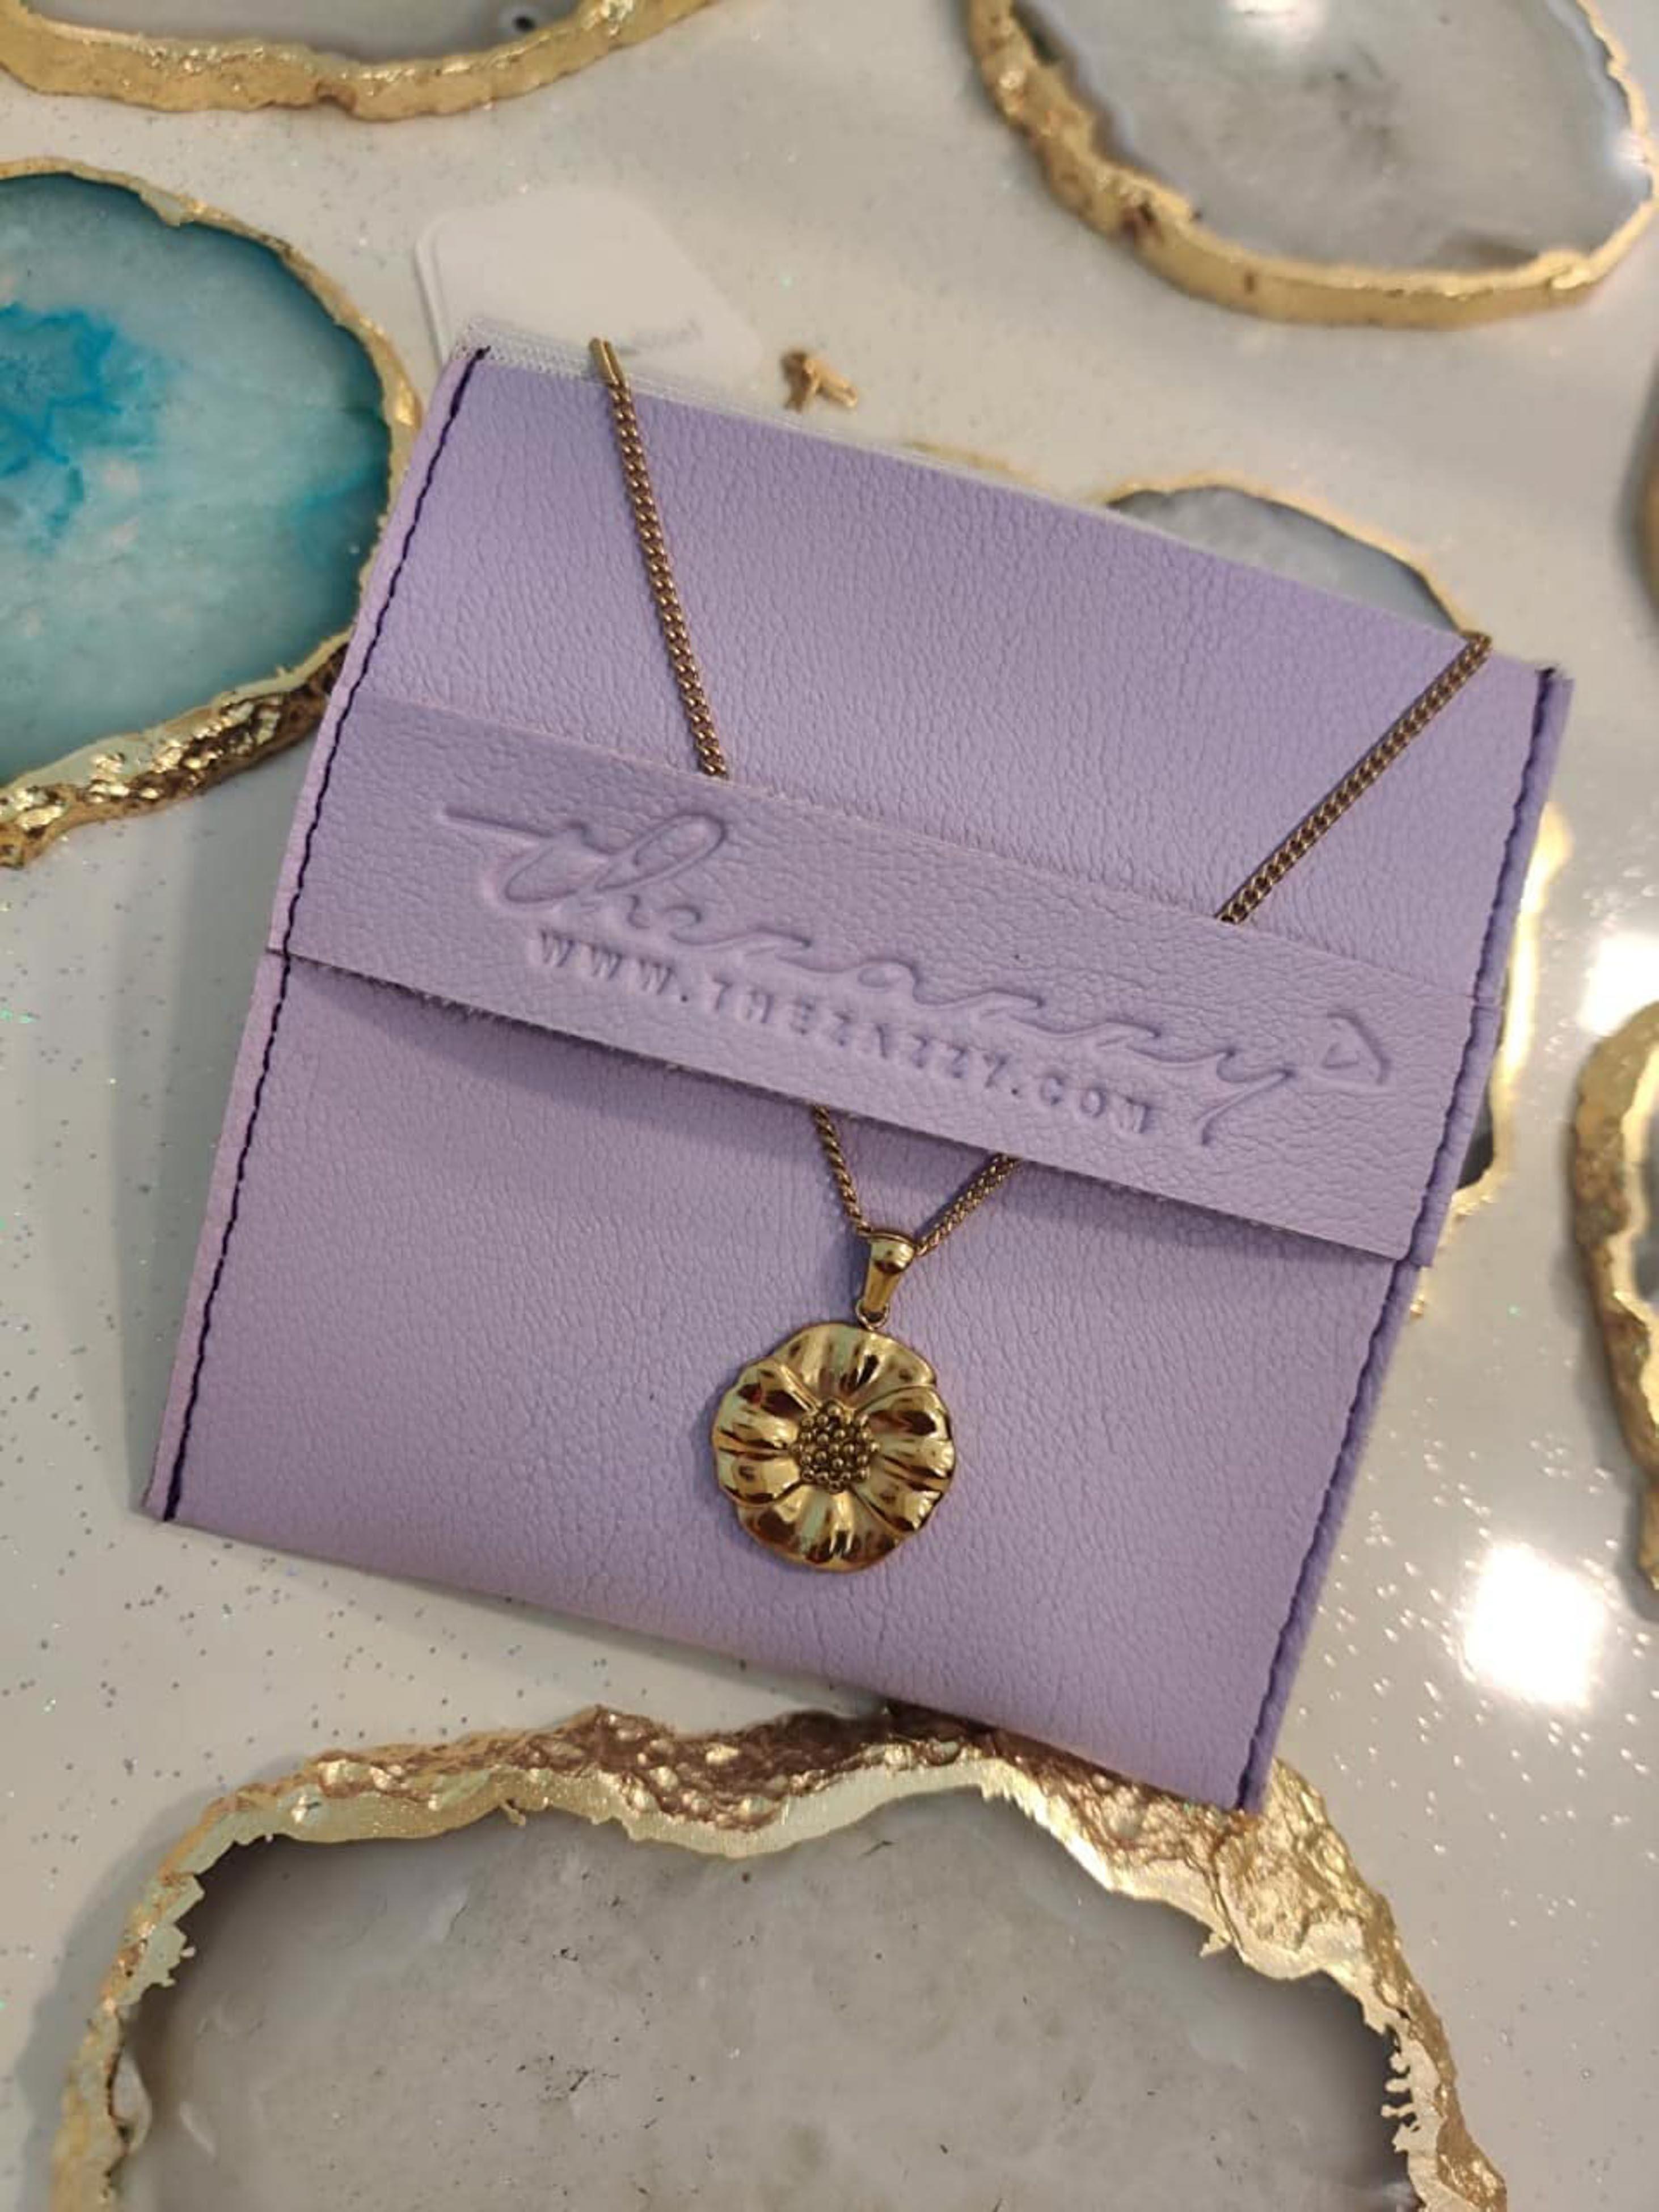
Thezazzy Women Single Jewellery
Type: Necklaces & Pendants
Brand: Thezazzy
Price: Rs. 890
 High quality, pearl attached chain necklace in link chain for modern appeal to chic style. elegant look, high quality. water-proof, sweat-proof, hypoallergenic, skin-friendly daily wear. imported from korea. comes packed in a white color jewllery gift brand bag. material metal, casual look gold plated half pearl with chain
Features: White Pearl With Chain Jewlery Fashion Everyday Elegant Classic Necklace Daily Wear Sweatproof,Pack Of 1